Pyrrhic victory

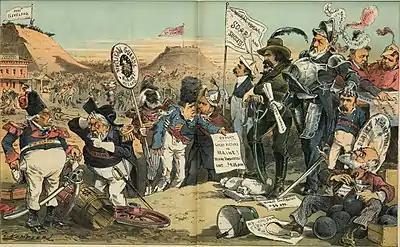
A political cartoon satirizing James G. Blaine's campaign in 1884 by noting his party's victory in the Maine's early gubernatorial election. This was traditionally seen as a bellweather for future presidential victory but had come at great financial cost: "Another victory like this and our money's gone!"

A Pyrrhic victory is a victory that inflicts such a devastating toll on the victor that it is tantamount to defeat. Such a victory negates any true sense of achievement or damages long-term progress.